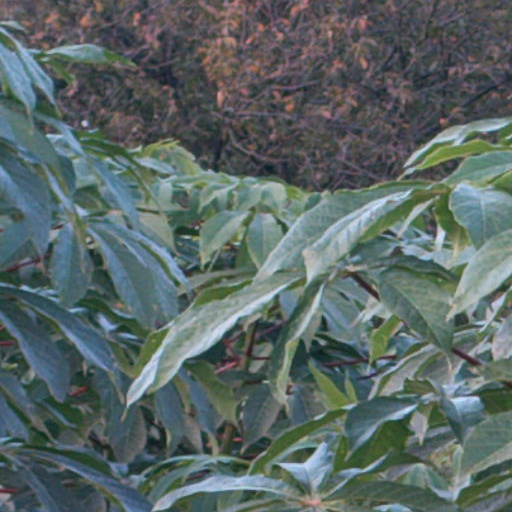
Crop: cassava